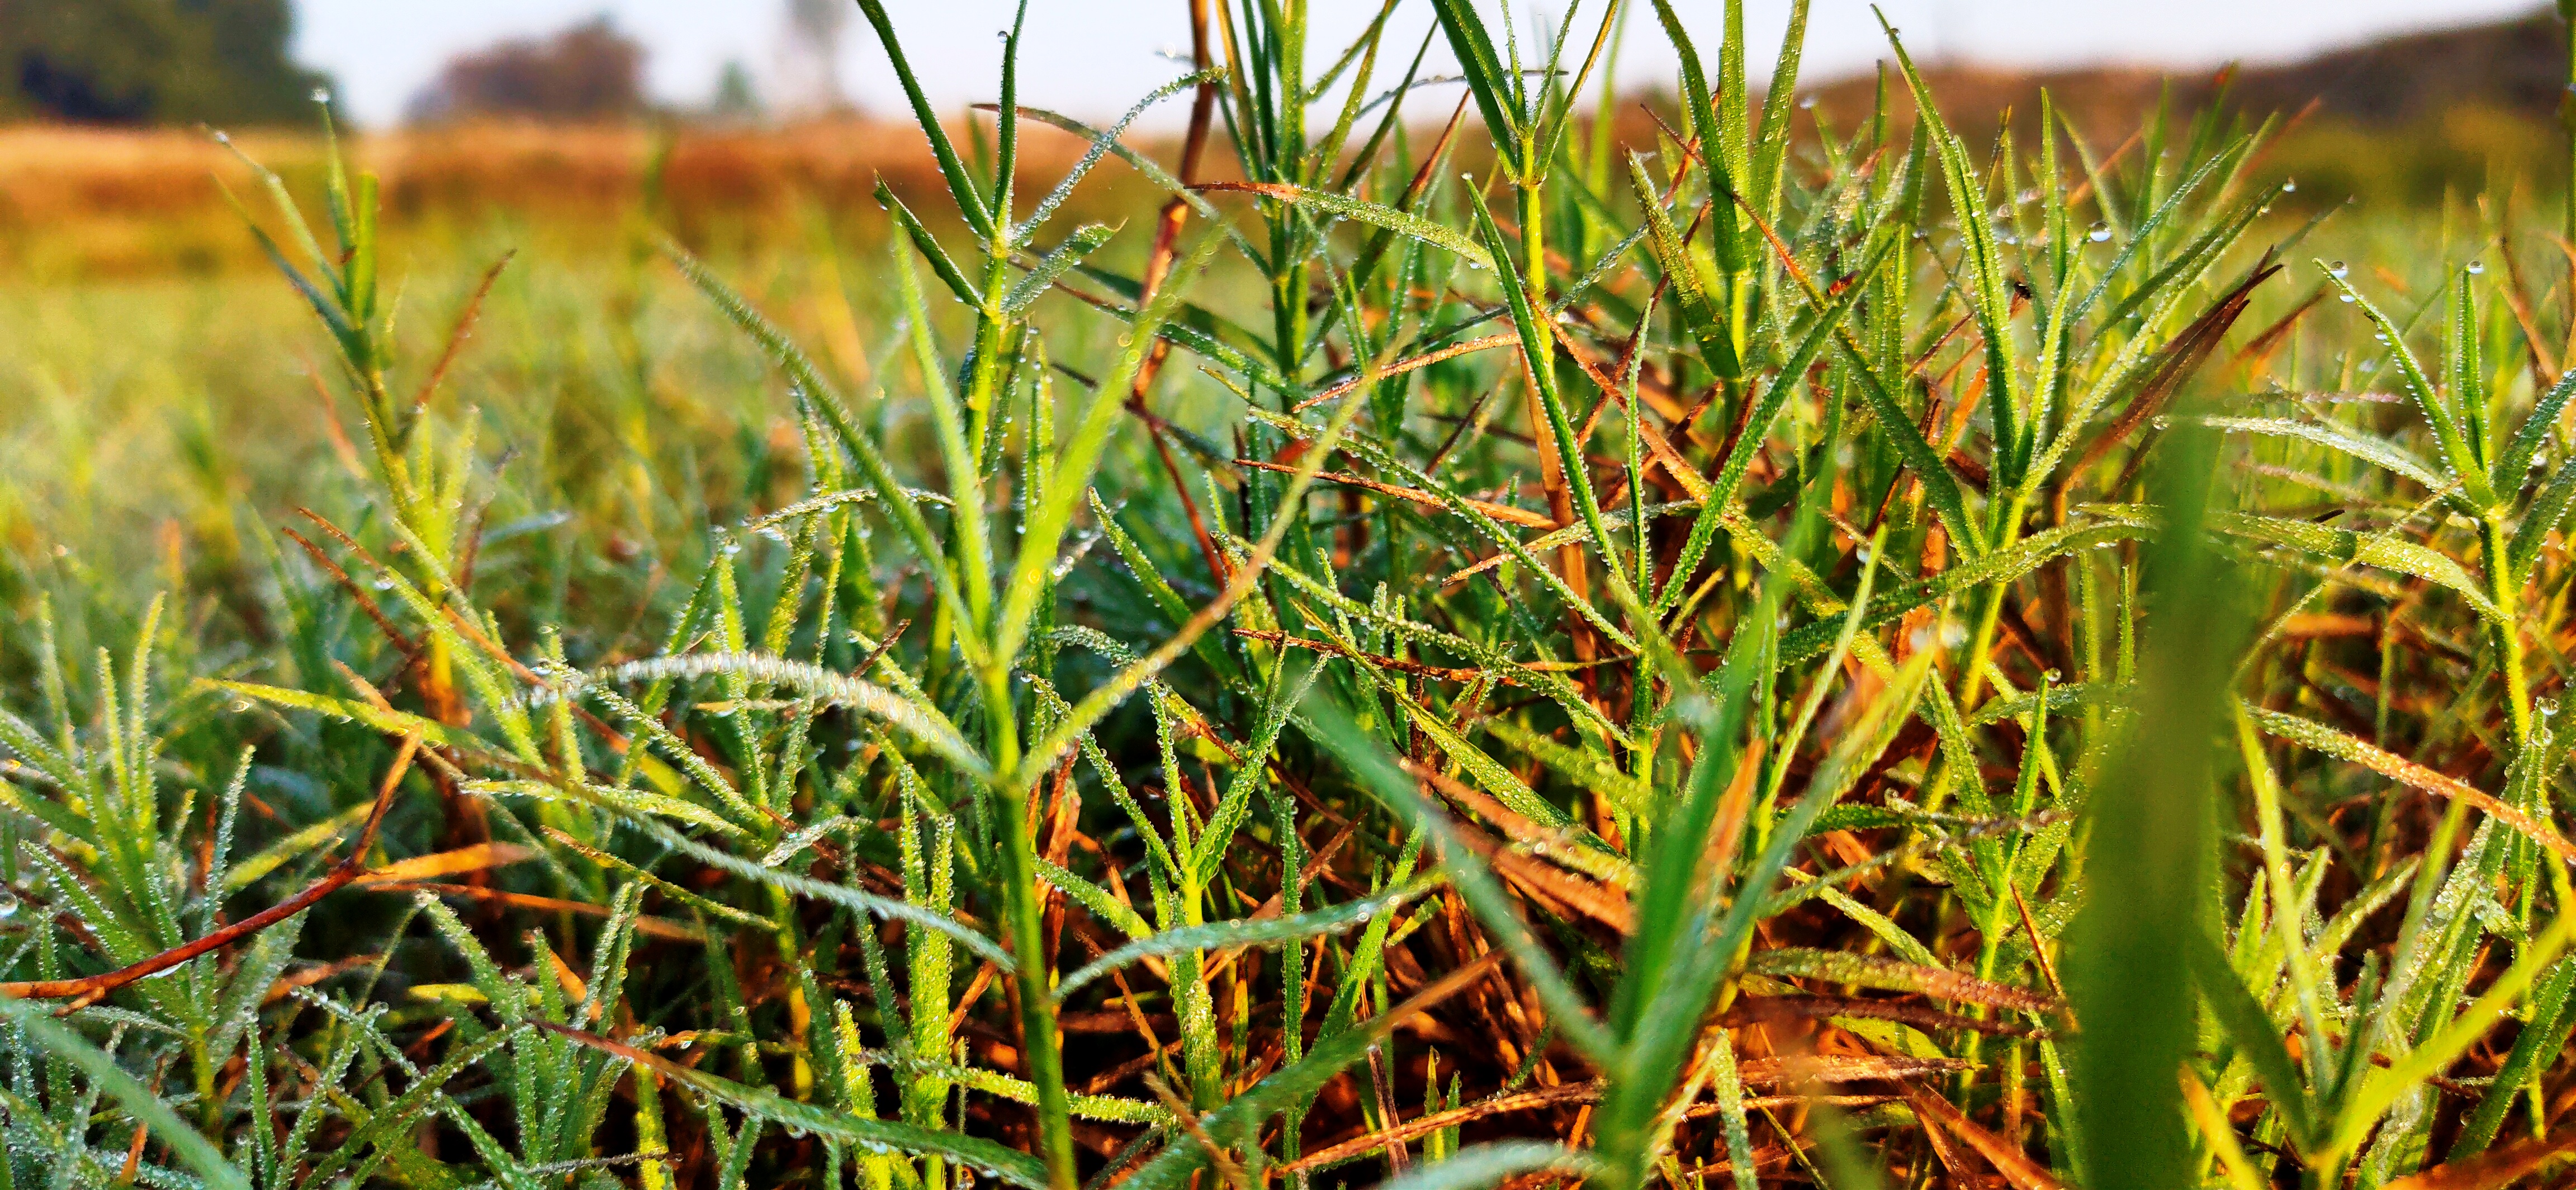
green, grass, plant, crop, grass family, sweet grass, chrysopogon zizanioides, flowering plant, agriculture, flower, terrestrial plant, prairie, field, arrowgrass, sedge family, Elymus repens, plant stem, yellow nutsedge, Eleusine coracana, paddy field, grassland